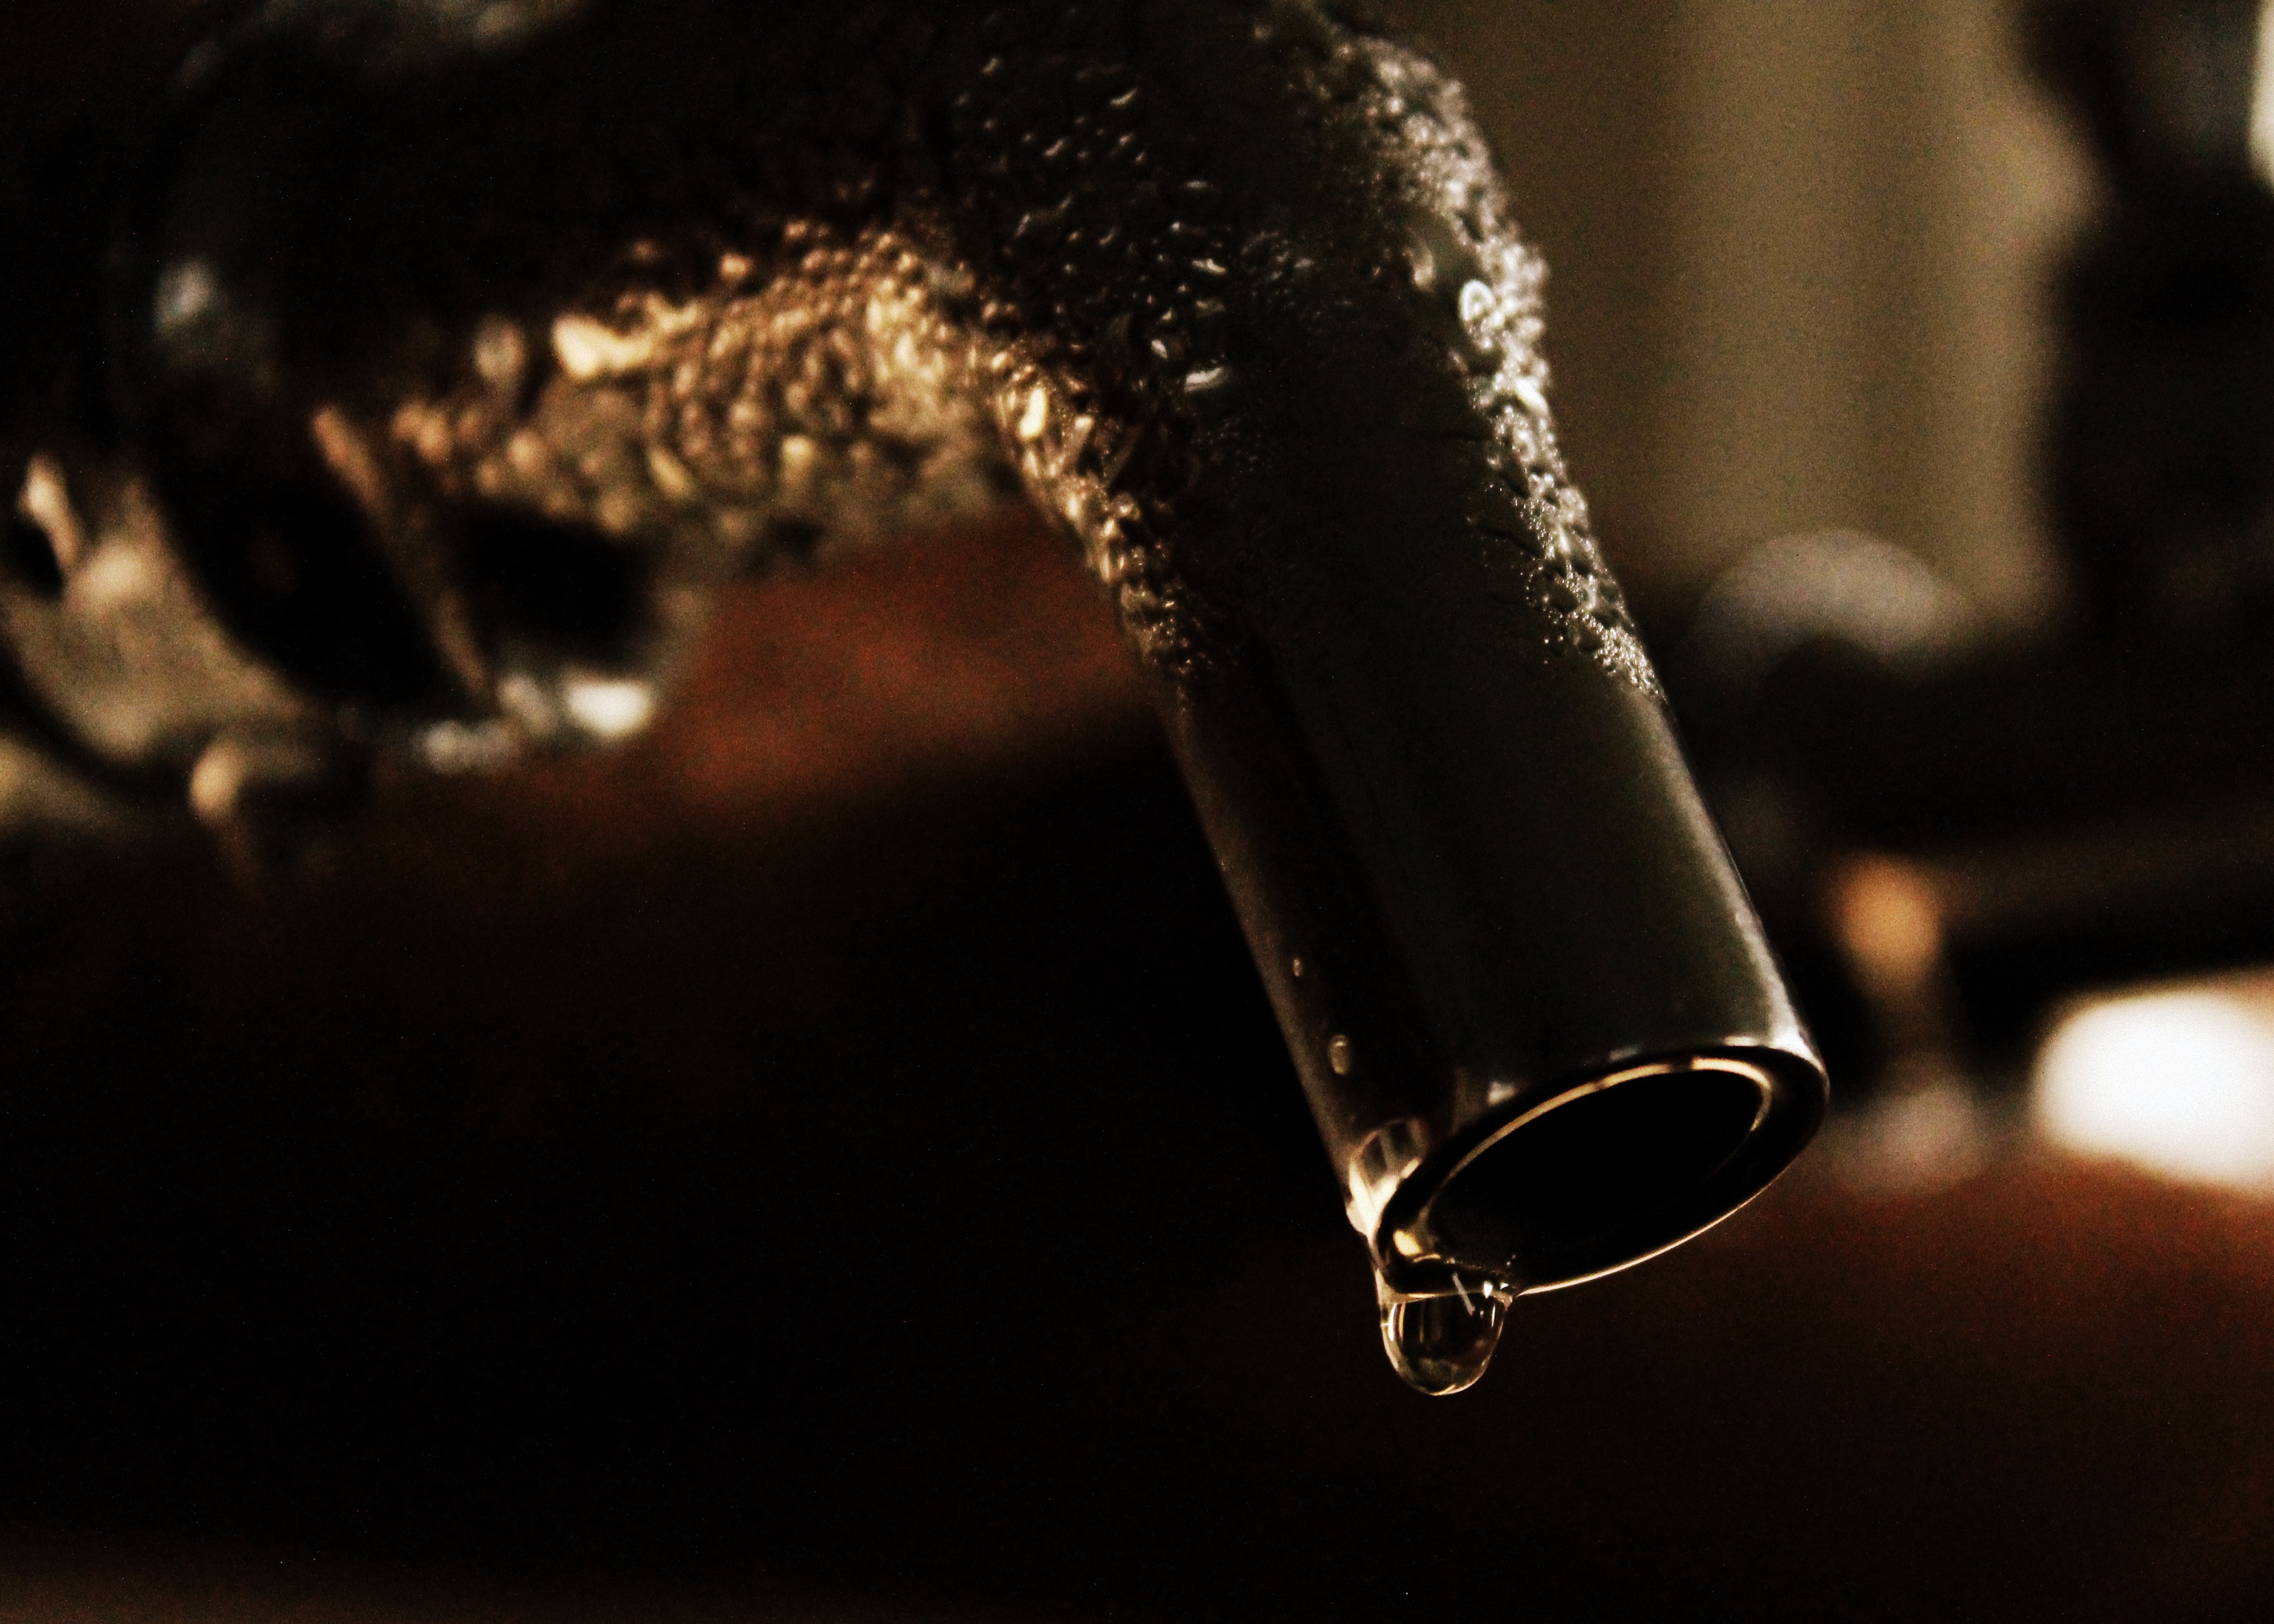
light, night, photography, darkness, black, lighting, close up, macro photography